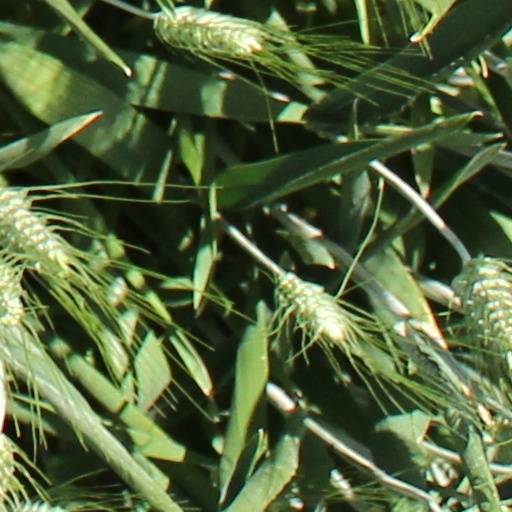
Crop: wheat